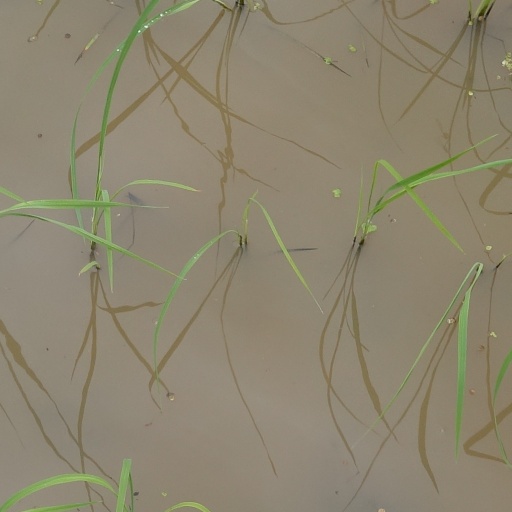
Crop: rice